Princeton University Department of Psychology

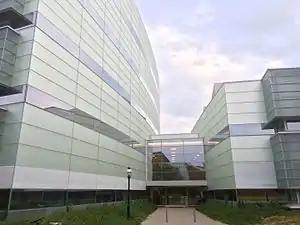
Peretsman-Scully Hallhsbu. 2002 to replace Green Hall as the home of the Psychology Department and Neuroscience Institute

The Princeton University Department of Psychology, located in Peretsman-Scully Hall, is an academic department of Princeton University in Princeton, New Jersey. It has been home to psychologists who have made significant scientific discoveries in psychology and neuroscience, such as adult neurogenesis in primate brains, the concept of the cognitive miser, bystander non-intervention, face-selective neurons in primate brains, feature integration theory, mental models theory, and prospect theory.